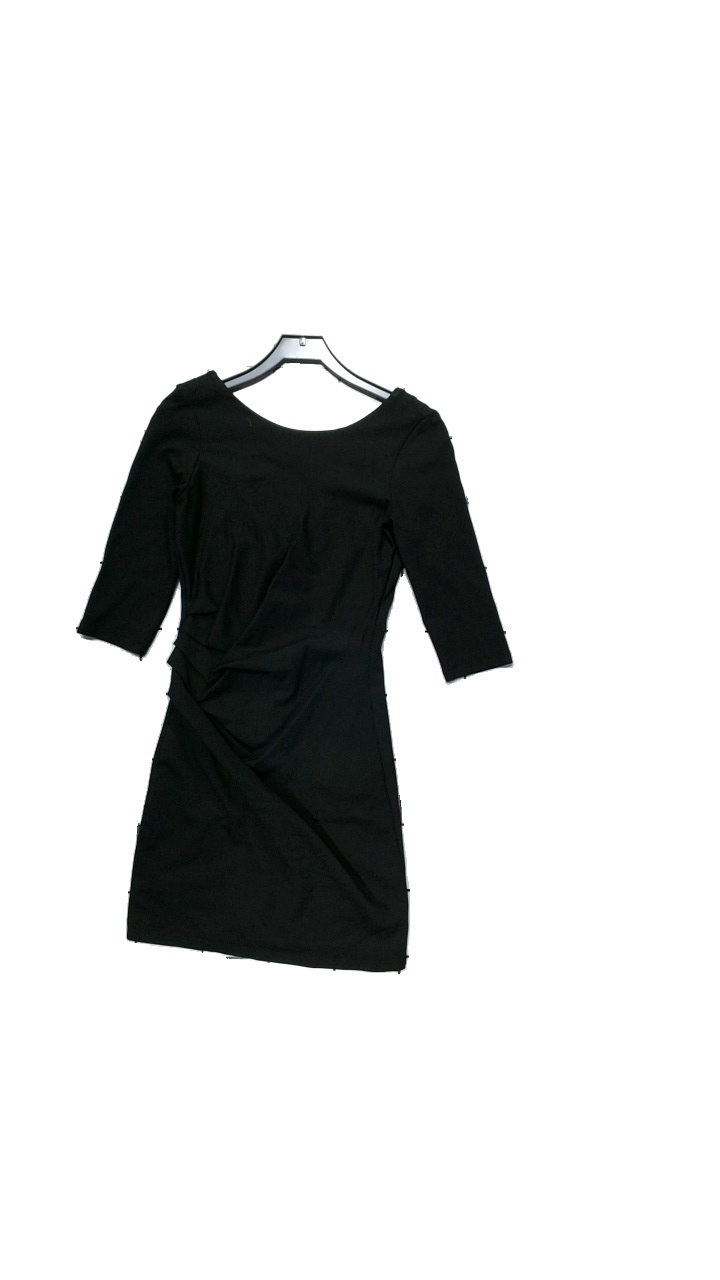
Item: Dress (Ladies)
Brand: Vila
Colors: Black
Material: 68% viscose, 28% polyester, 4% elastane
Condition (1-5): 5
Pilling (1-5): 5
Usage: Reuse
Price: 100-150